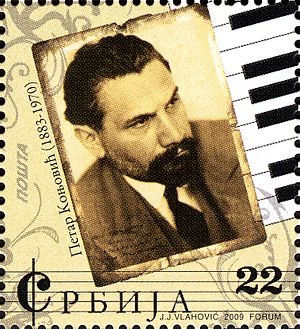
Petar Konjovic
Petar Konjovic var en serbisk komponist, professor og lærer.